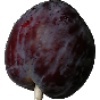
Label: Plum 1